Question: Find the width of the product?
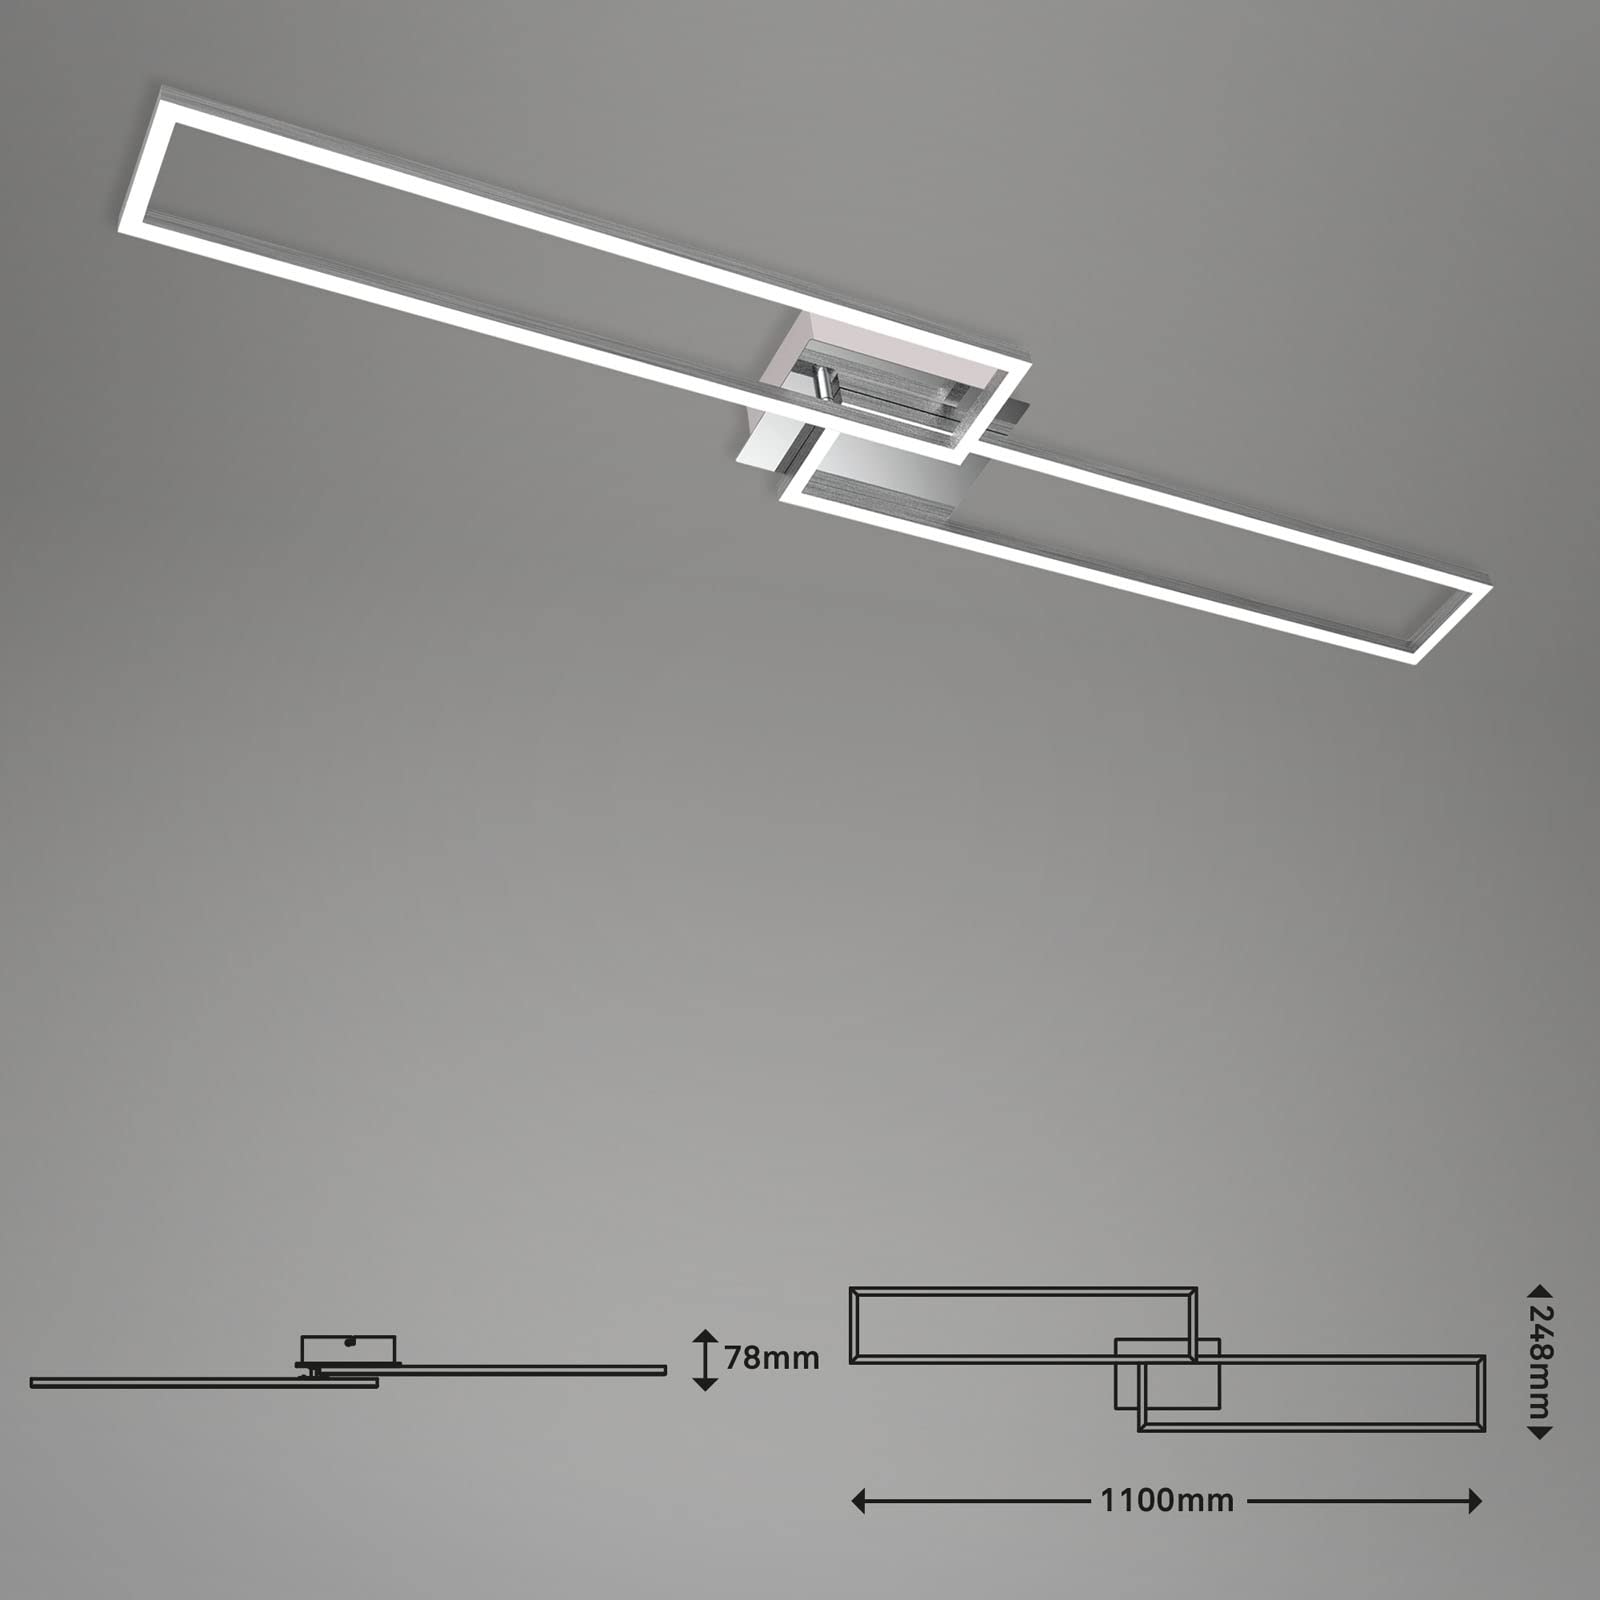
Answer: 248.0 millimetre